Rajon Rondo

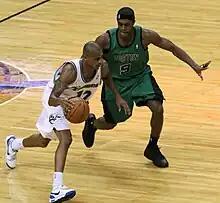
Rondo in December 2008

In his third NBA campaign, the Celtics began the season with the best starting record in NBA history and also set a franchise record with a nineteen-game winning streak. Rondo's numbers increased from his previous season performance; however, he was criticized for his shooting. He recorded his first career triple-double along with a career-high in assists (16 points, 13 rebounds and 17 assists), against the Indiana Pacers. In a home win against the New York Knicks, Rondo led the team to tie a franchise record with 18 straight wins. However, after the winning streak was snapped, the team struggled as they lost seven out of their next nine games. Rondo—matched up with one of the league's quicker guards, Tony Parker—recorded 16 assists in a losing effort against the Spurs, one short of his season-high. Less than a week later against the Mavericks, he recorded his second career triple-double (19 points, 15 rebounds and 14 assists), and then recorded a career-high 32 points against the Phoenix Suns on his 23rd birthday. He became the first NBA athlete to sign an endorsement contract with Red Bull on April 17, 2009. He finished the season ranking fifth in the NBA in assists (8.2) and steals (1.9). The team finished the season as the second seed in the Eastern Conference, although they entered the playoffs without their injured All-Star power forward Kevin Garnett.